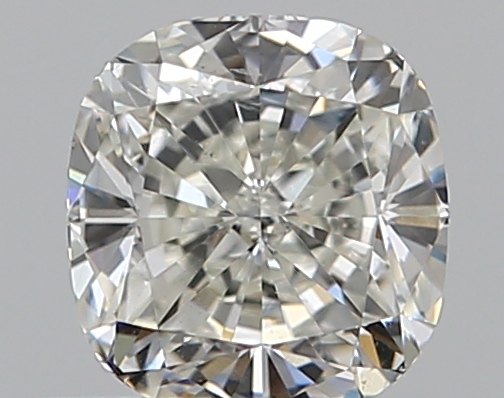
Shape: cushion
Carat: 0.5
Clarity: SI1
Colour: J
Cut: EX
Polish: EX
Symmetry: VG
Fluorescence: F
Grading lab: GIA
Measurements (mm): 4.62 x 4.4 x 2.96